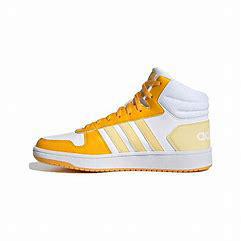
Brand: adidas
Model: NEO Hoops 2 Skate